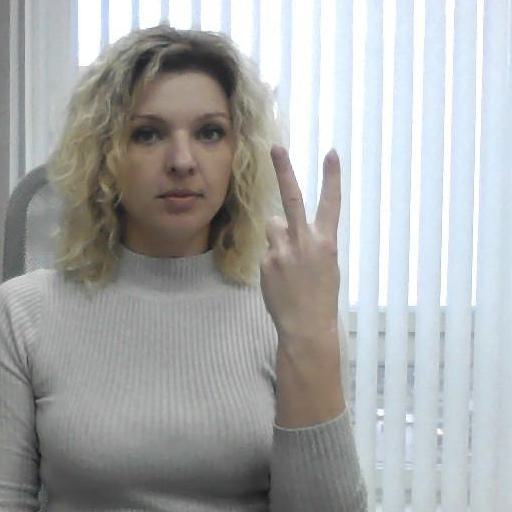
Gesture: peace_inverted